Winstanley House

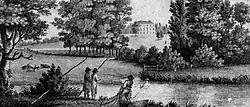
Engraving of Winstanley House (then called Braunstone Hall) in 1810

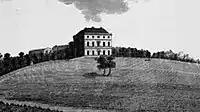
Engraving of Winstanley House (then called Braunstone Hall) in 1810

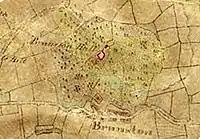
Map of Braunstone Park 1815

Clement Winstanley (1739–1808) built Braunstone Hall in 1775. He was the son of James Winstanley (1706–1770) whose family had owned the Braunstone Estate since 1650. His mother was Mary Prideaux (1712–1758) the daughter and co-heir of Sir Edmund Prideaux. James Winstanley died in 1770 leaving his property to Clement. At this time Nichols says there was an old mansion on the Braunstone Estate adjoining the village of Braunstone which was partially demolished but some parts remained when the new house was built.